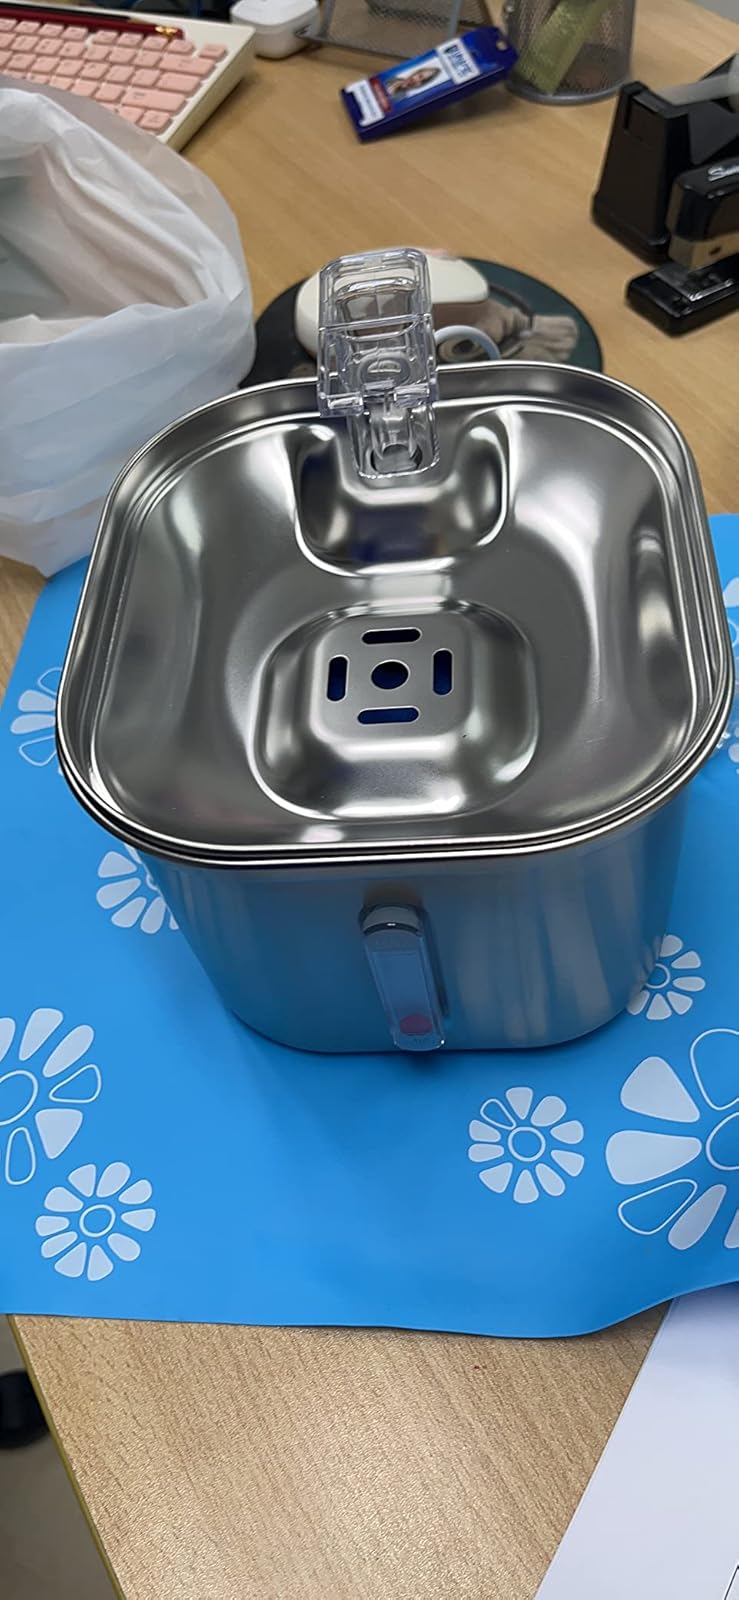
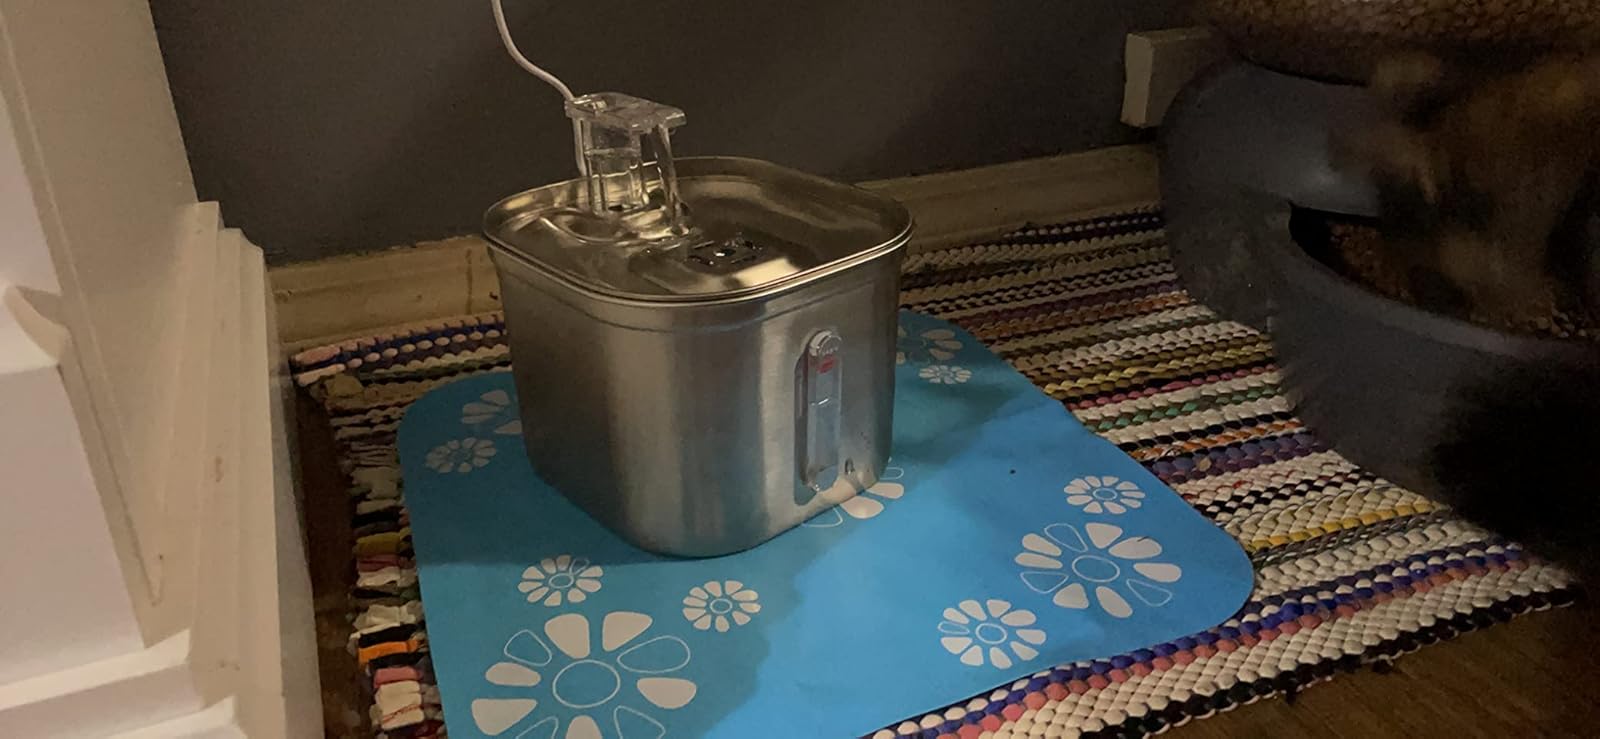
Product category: items_bowl
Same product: yes